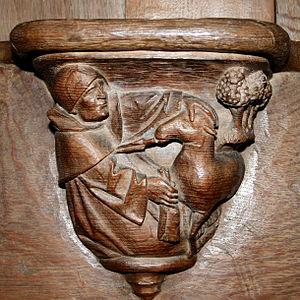
Miséricorde représentant «
Les stalles sont les rangées de sièges, liés les uns aux autres et alignés le long des murs du chœur des cathédrales ou églises collégiales et abbatiales, répartissant en deux groupes les chanoines, moines et moniales. Ils se trouvent ainsi divisés en deux chœurs pour la pratique de la psalmodie, pour les moments de chant alterné ou de récitation alternée, des psaumes et des autres textes de l’office divin. Ces sièges ont la caractéristique de permettre deux positions : ou bien assise ou bien debout, avec appui sur une « miséricorde ».